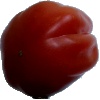
Label: tomato_heart